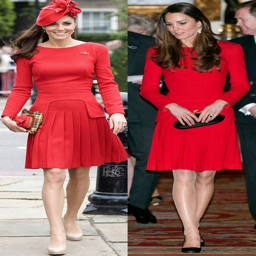
artist from industry at the reception , joined monarch wearing a design previously worn back at event .